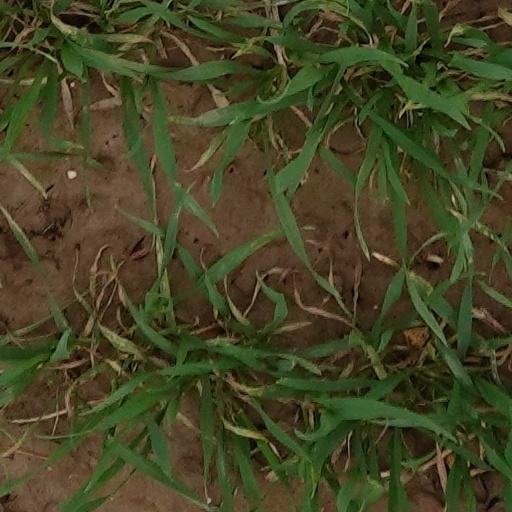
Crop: wheat